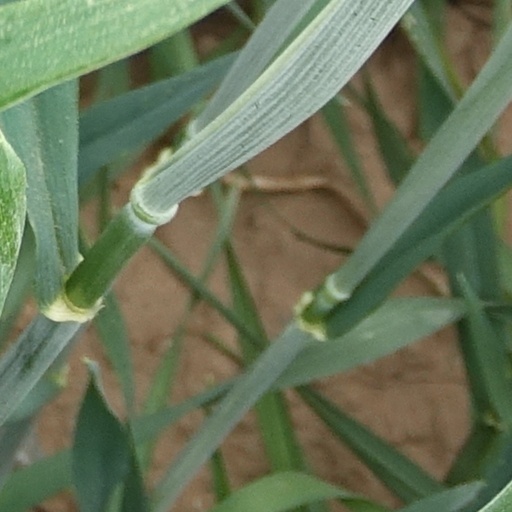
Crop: wheat